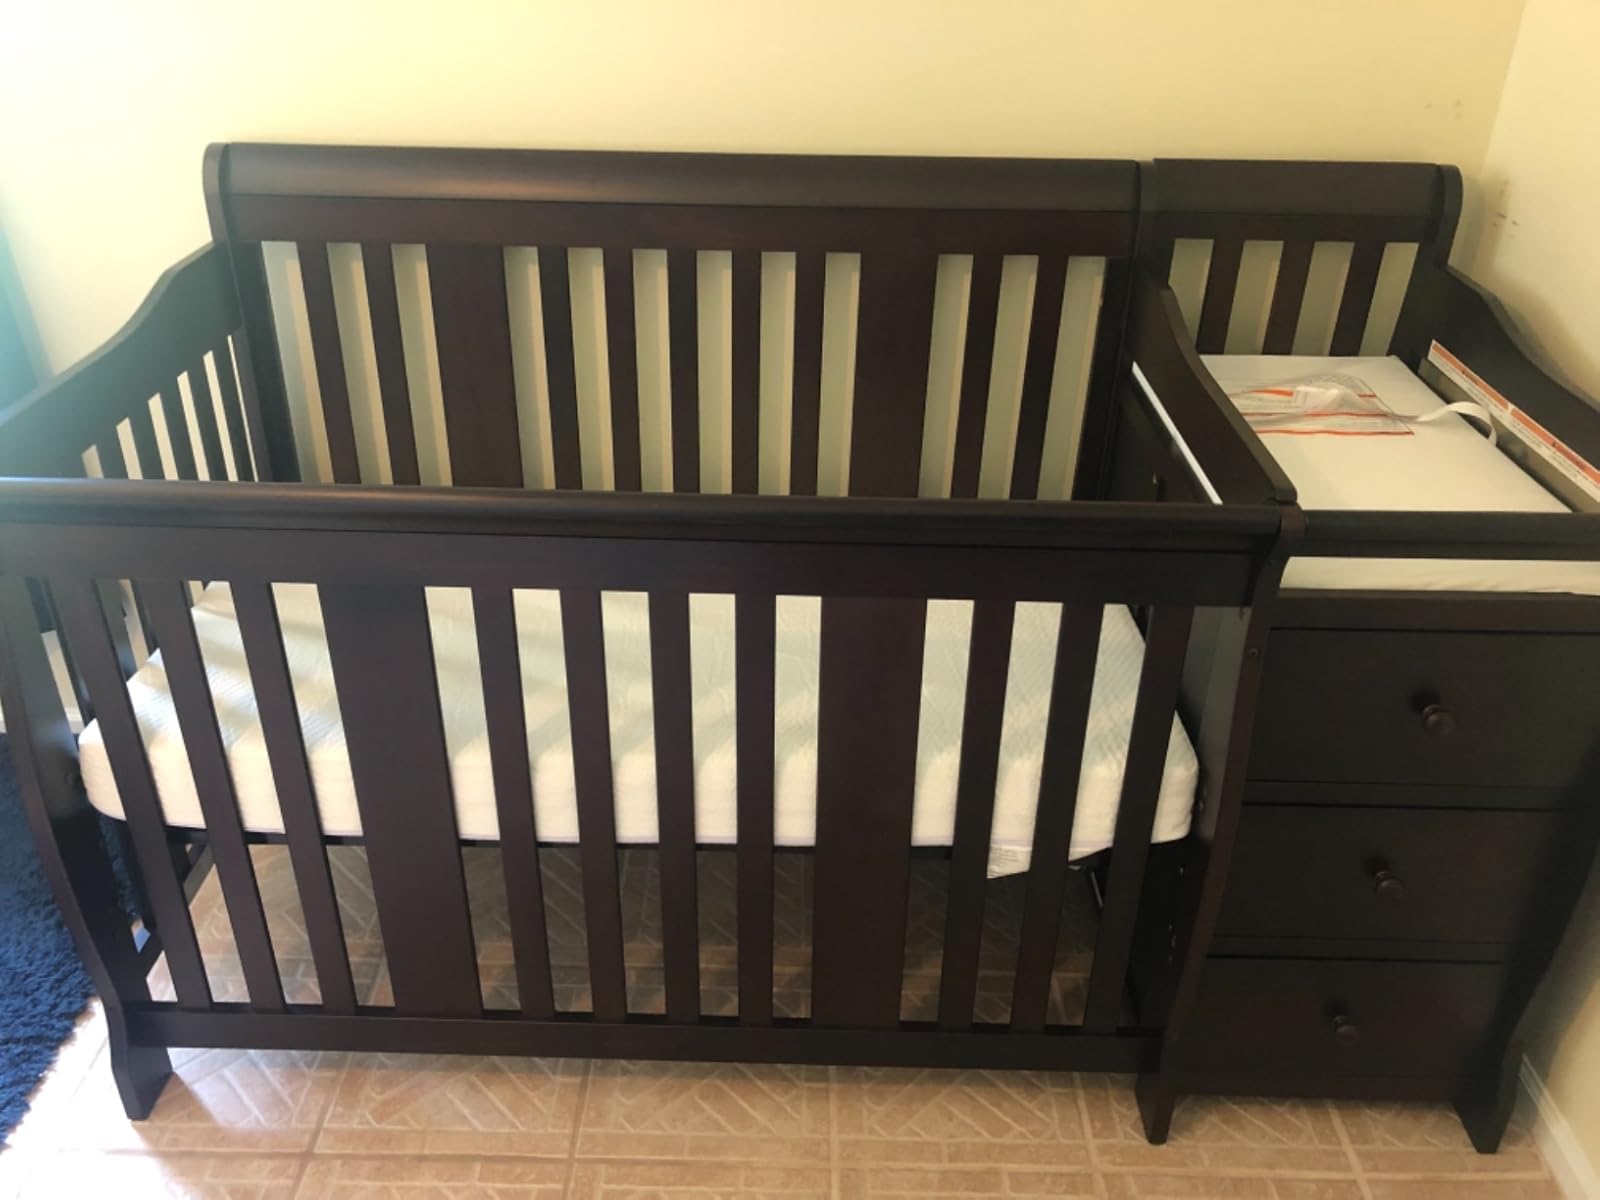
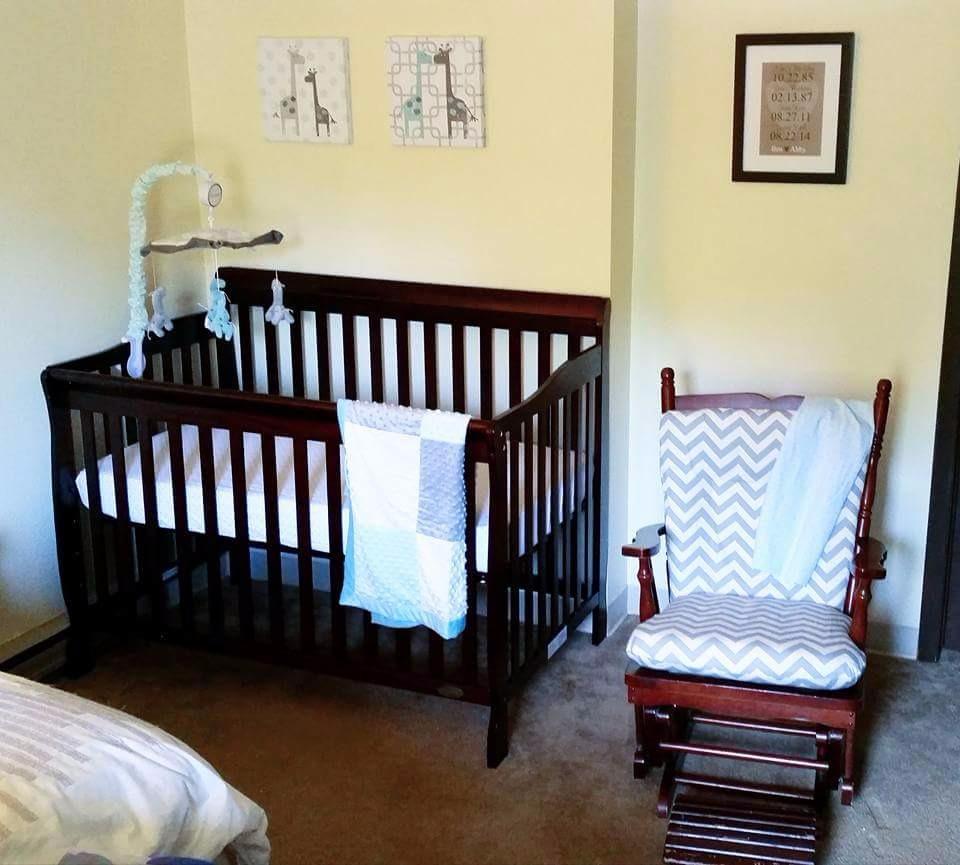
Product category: products_crib
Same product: no